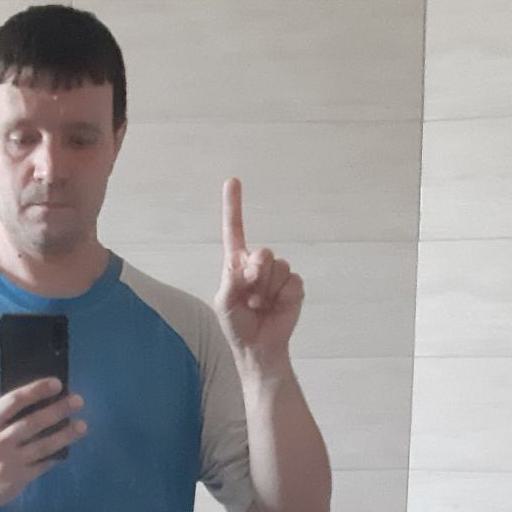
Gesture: one